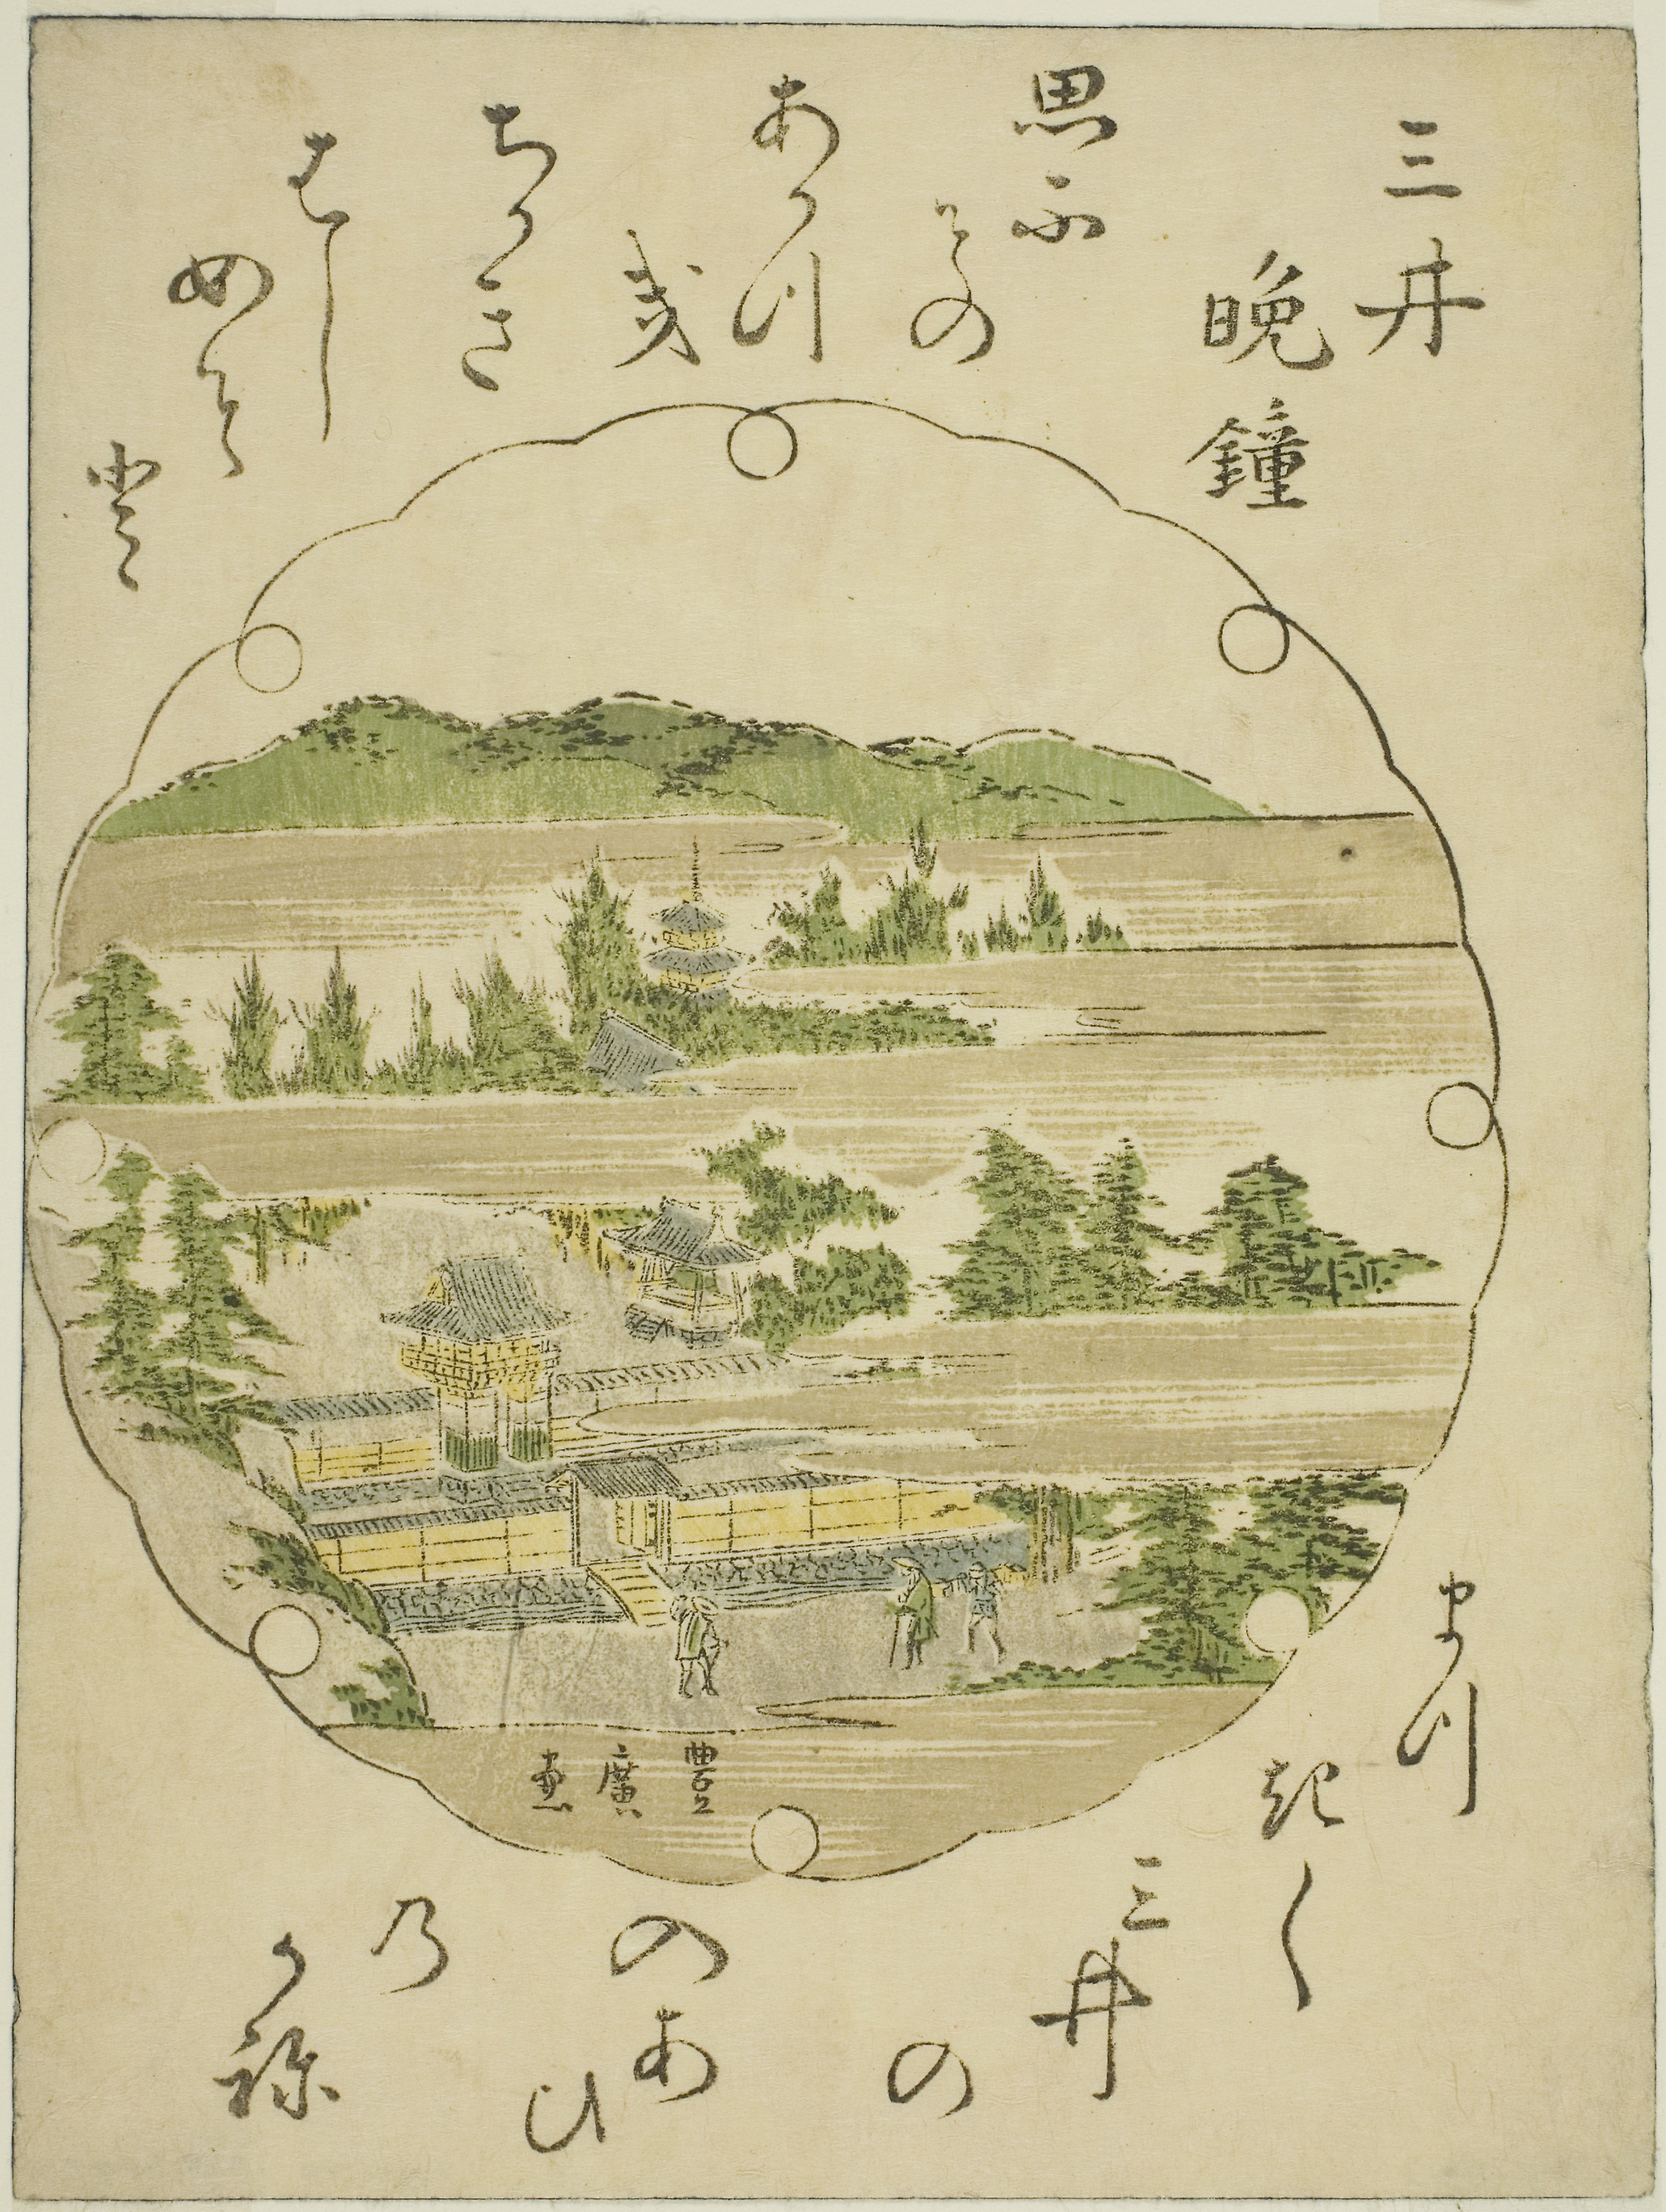
text, illustration, handwriting, paper, art